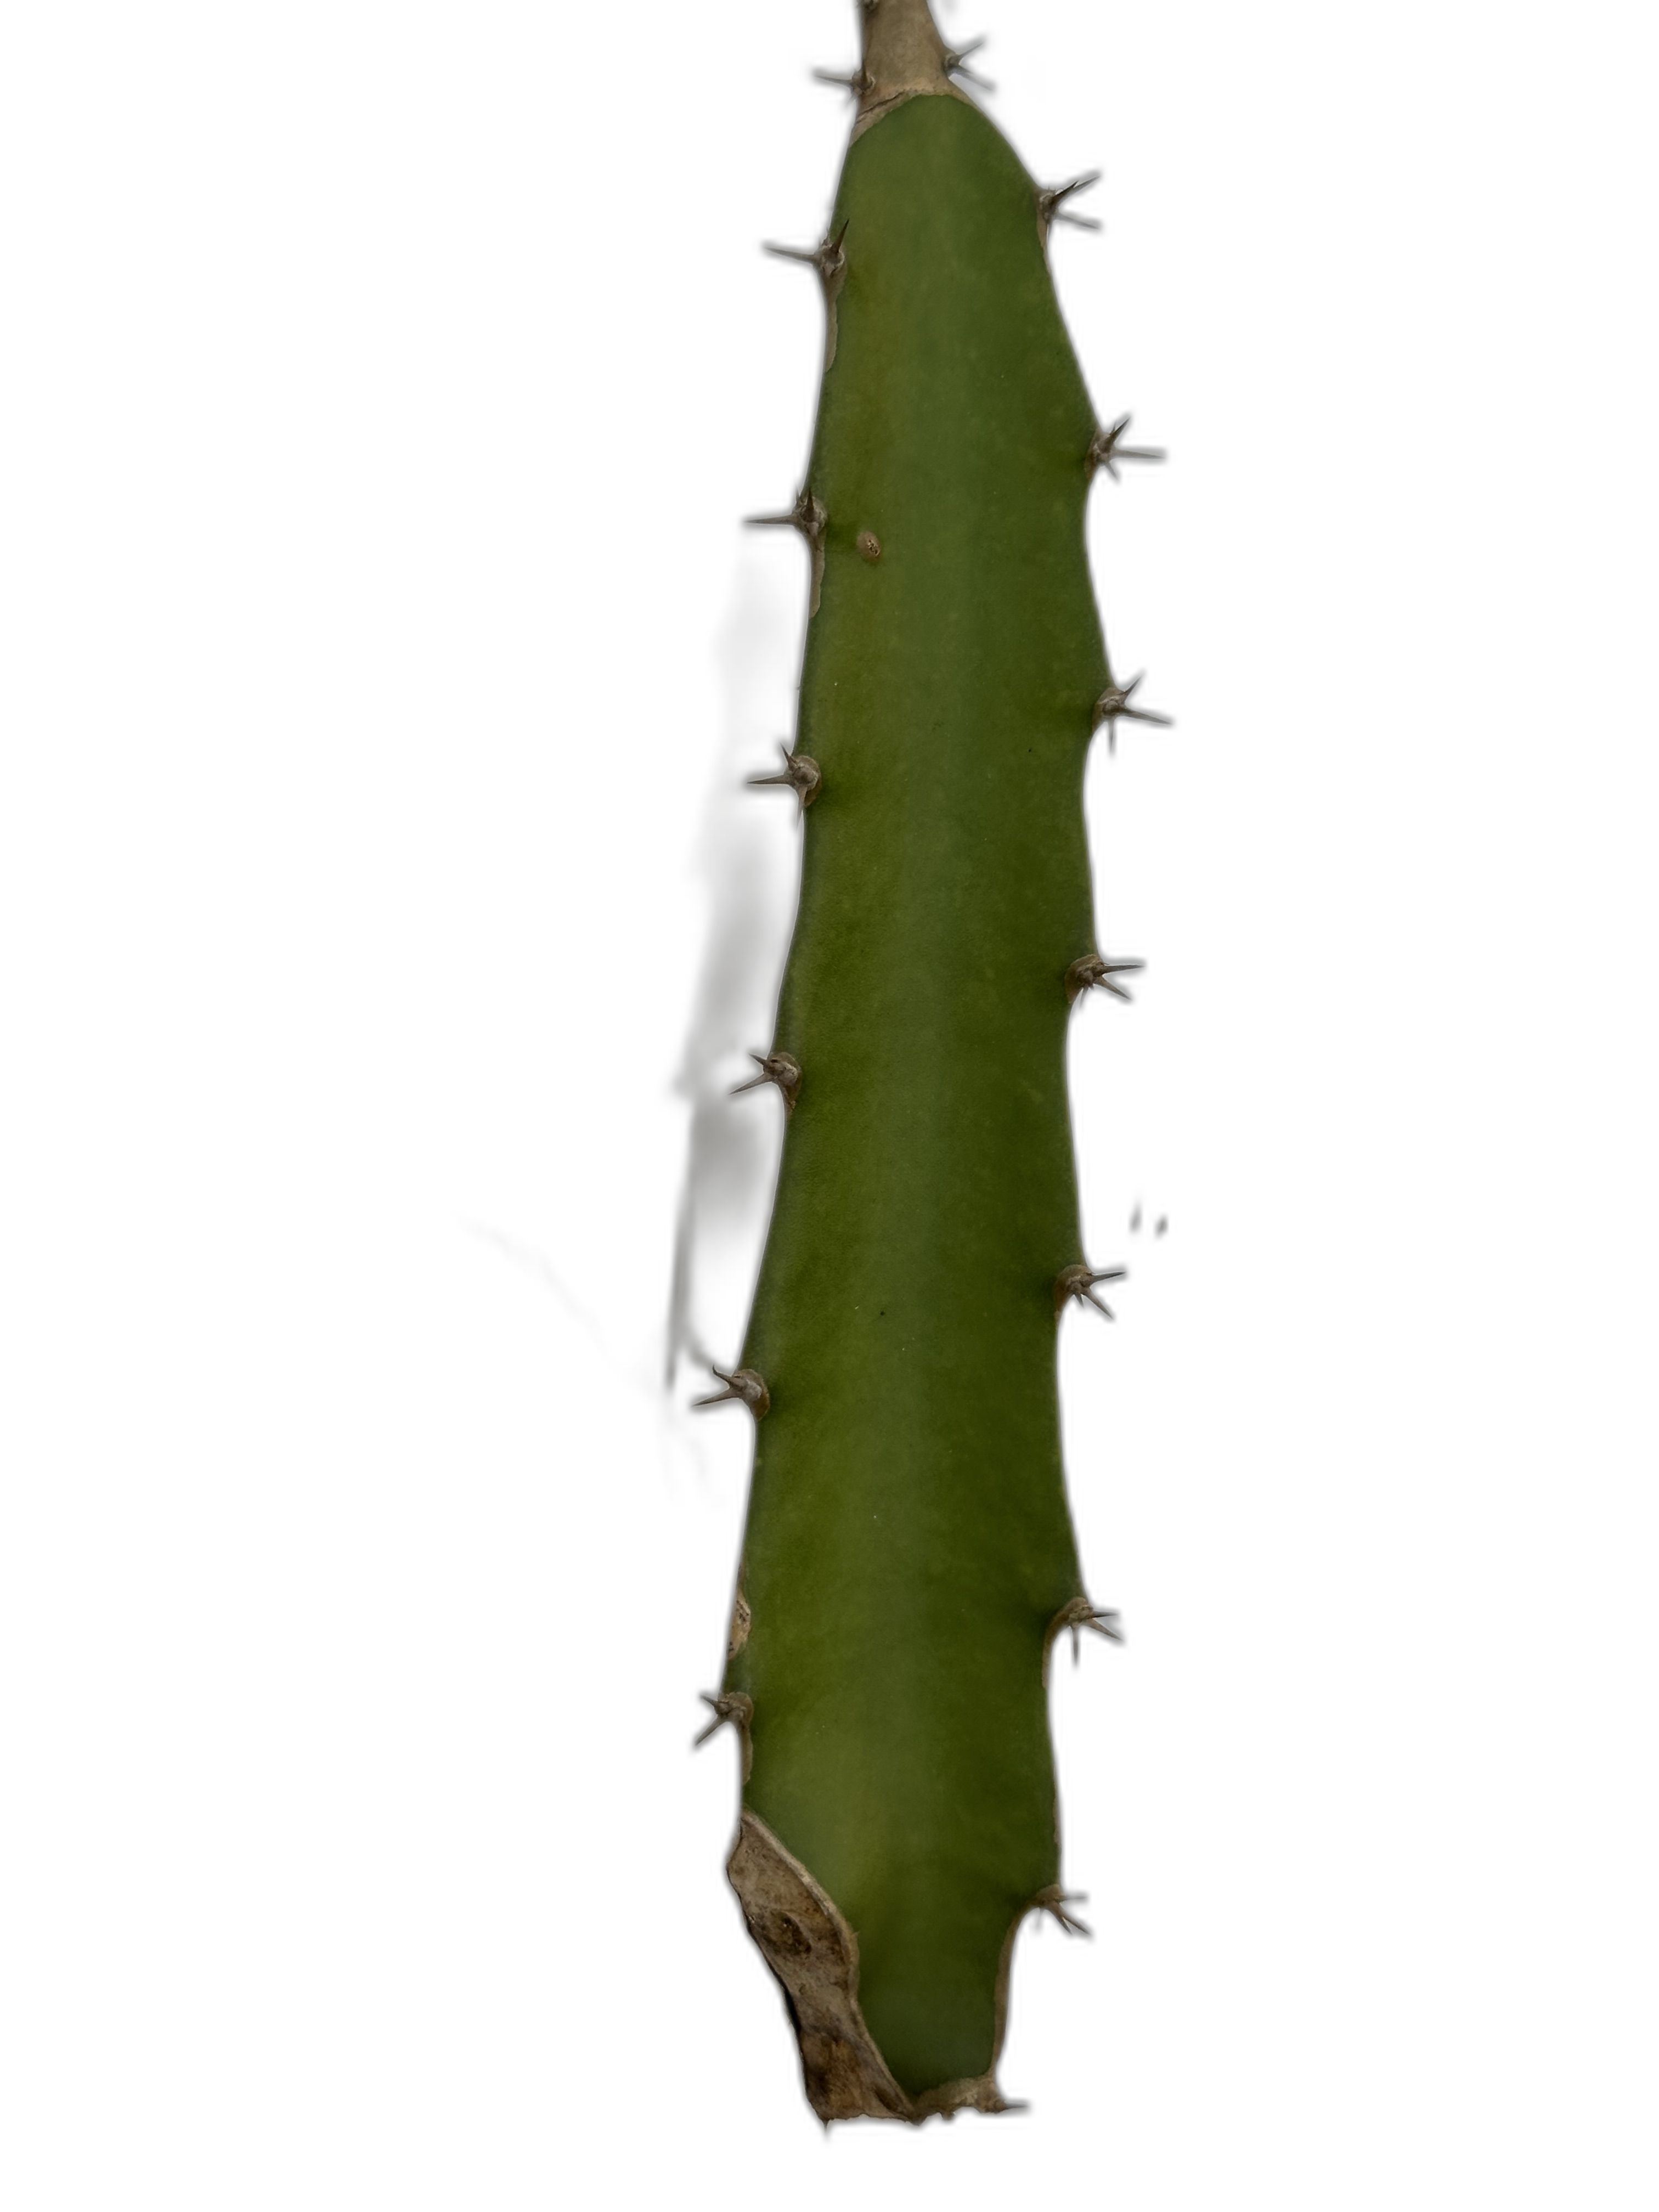
Label: Good leaf